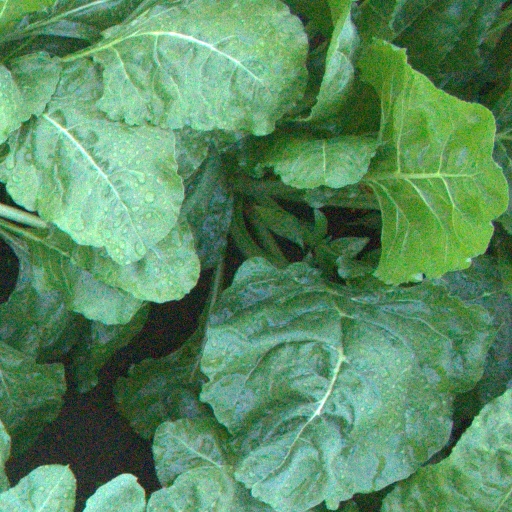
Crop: sugar beet